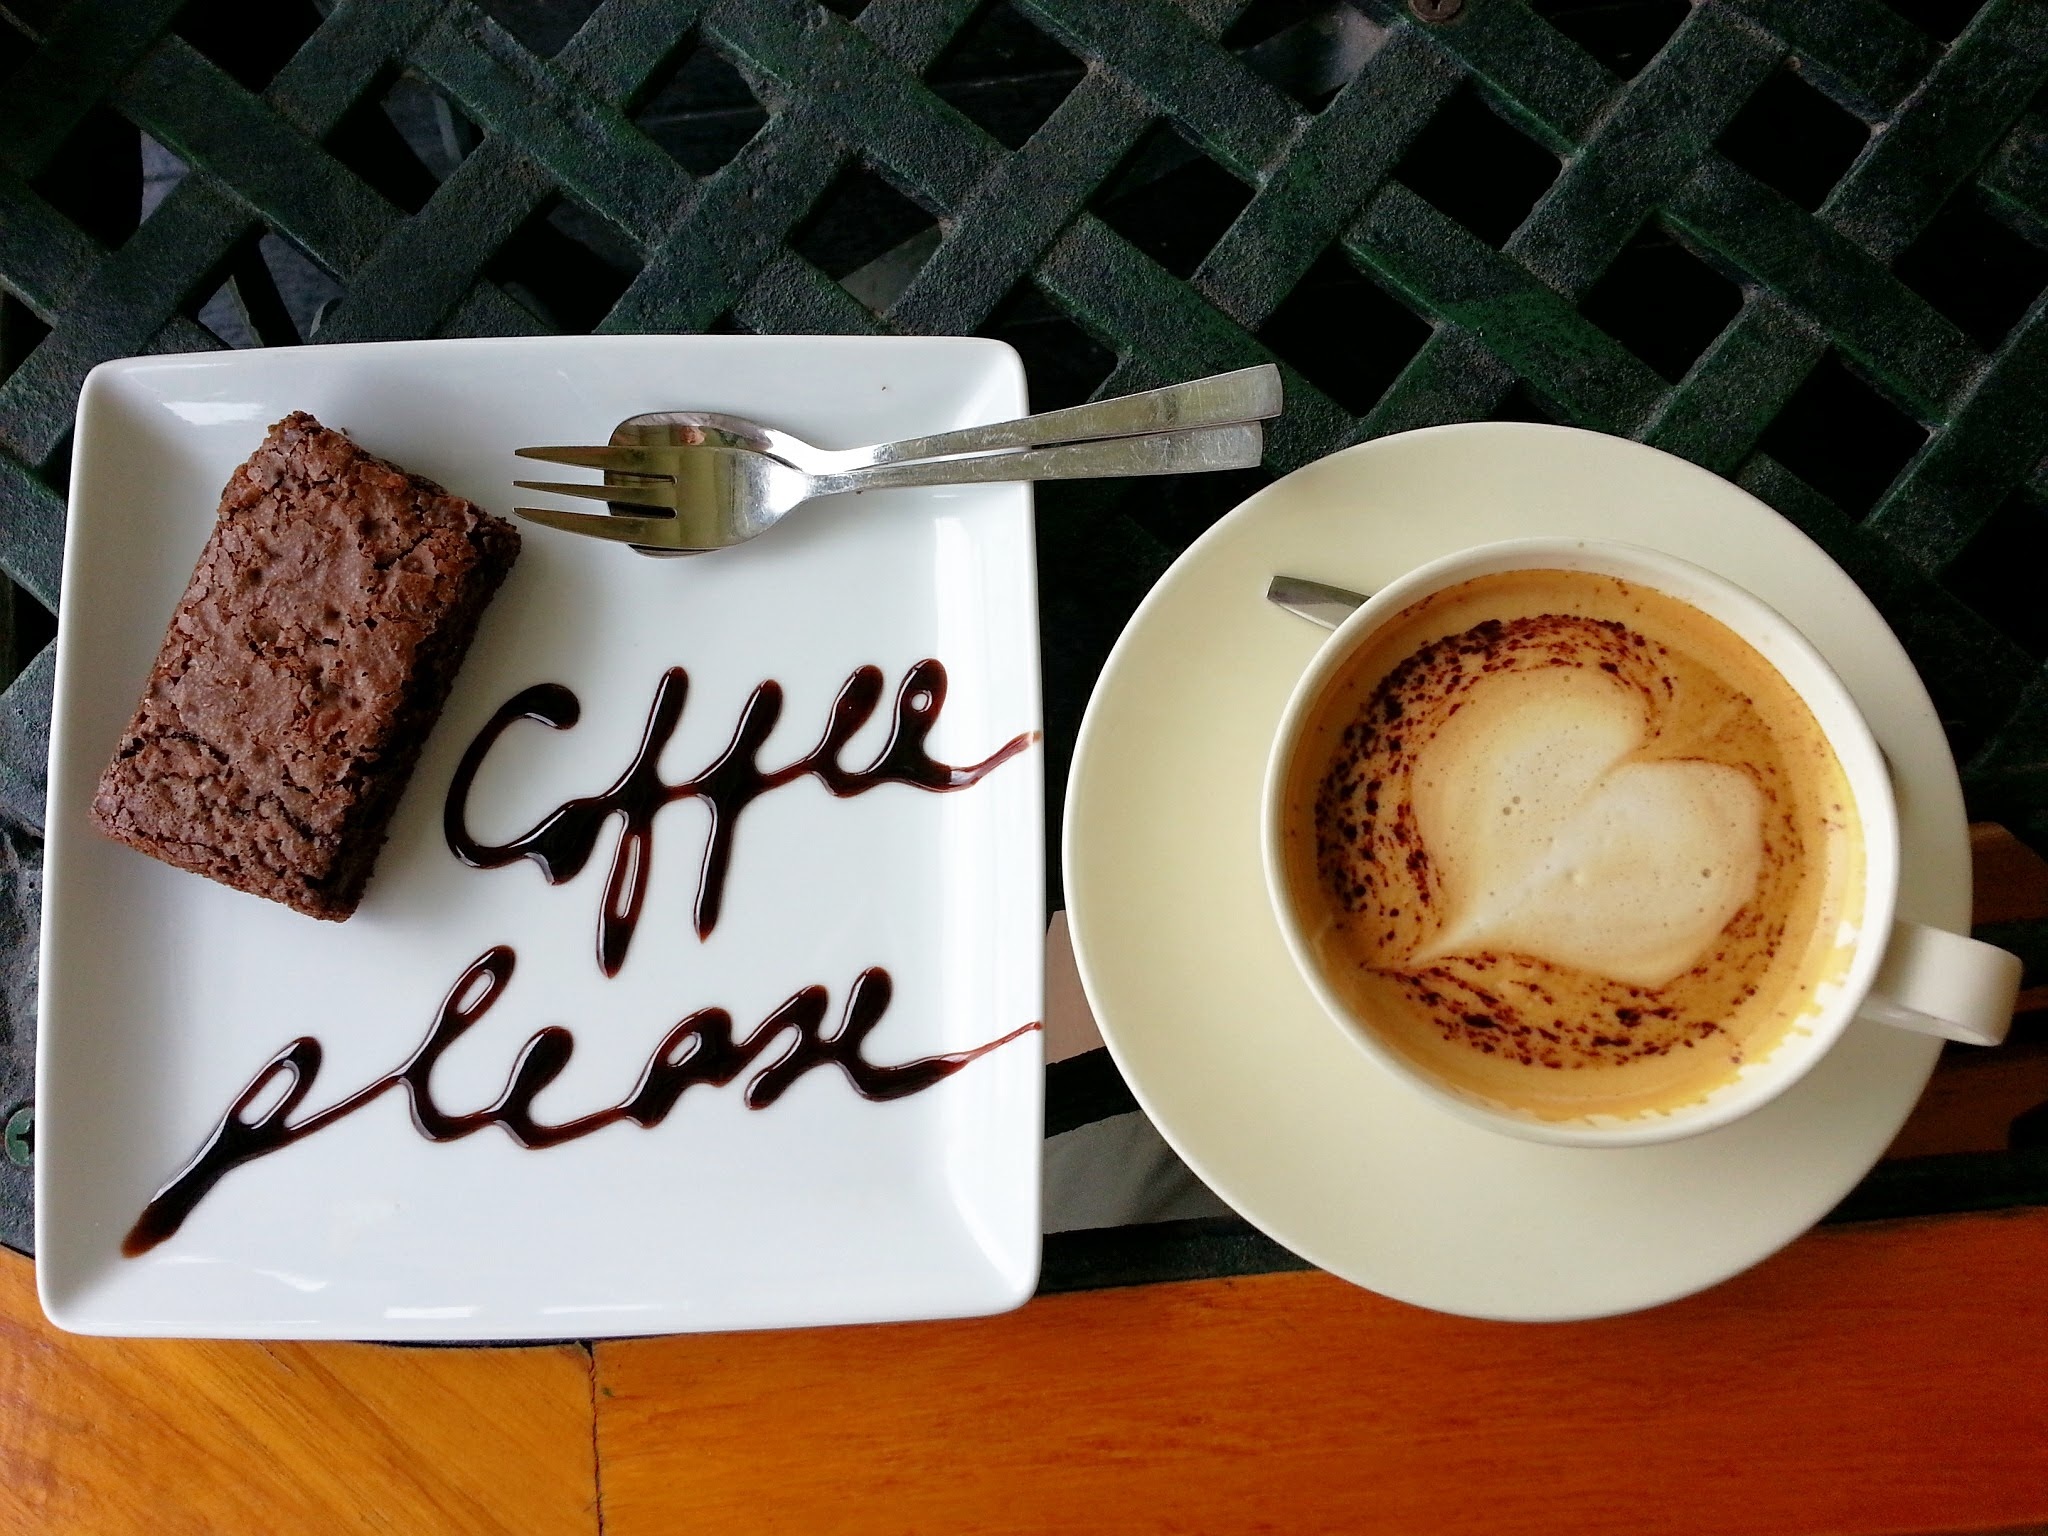
coffee, cup, cappuccino, meal, food, drink, breakfast, coffee cup, thailand, caffeine, flavor, coffee please, rest area